DV (video format)

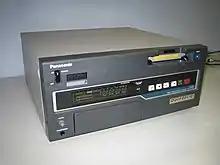
Panasonic AJ-D455 VCR for professional video use with IEEE 1394 port and DV capability

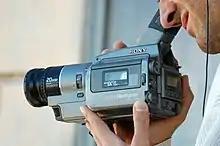
A consumer-grade Sony Handycam MiniDV camcorder

With proliferation of tapeless camcorder video recording, DV video can be recorded on optical discs, solid state flash memory cards and hard disk drives and used as computer files. In particular: